Srdjan Luchin

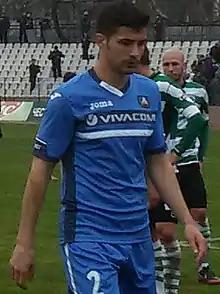

Srdjan Luchin (born 4 March 1986) is a former Romanian professional footballer, who played mainly as a center back, but also as a right back.